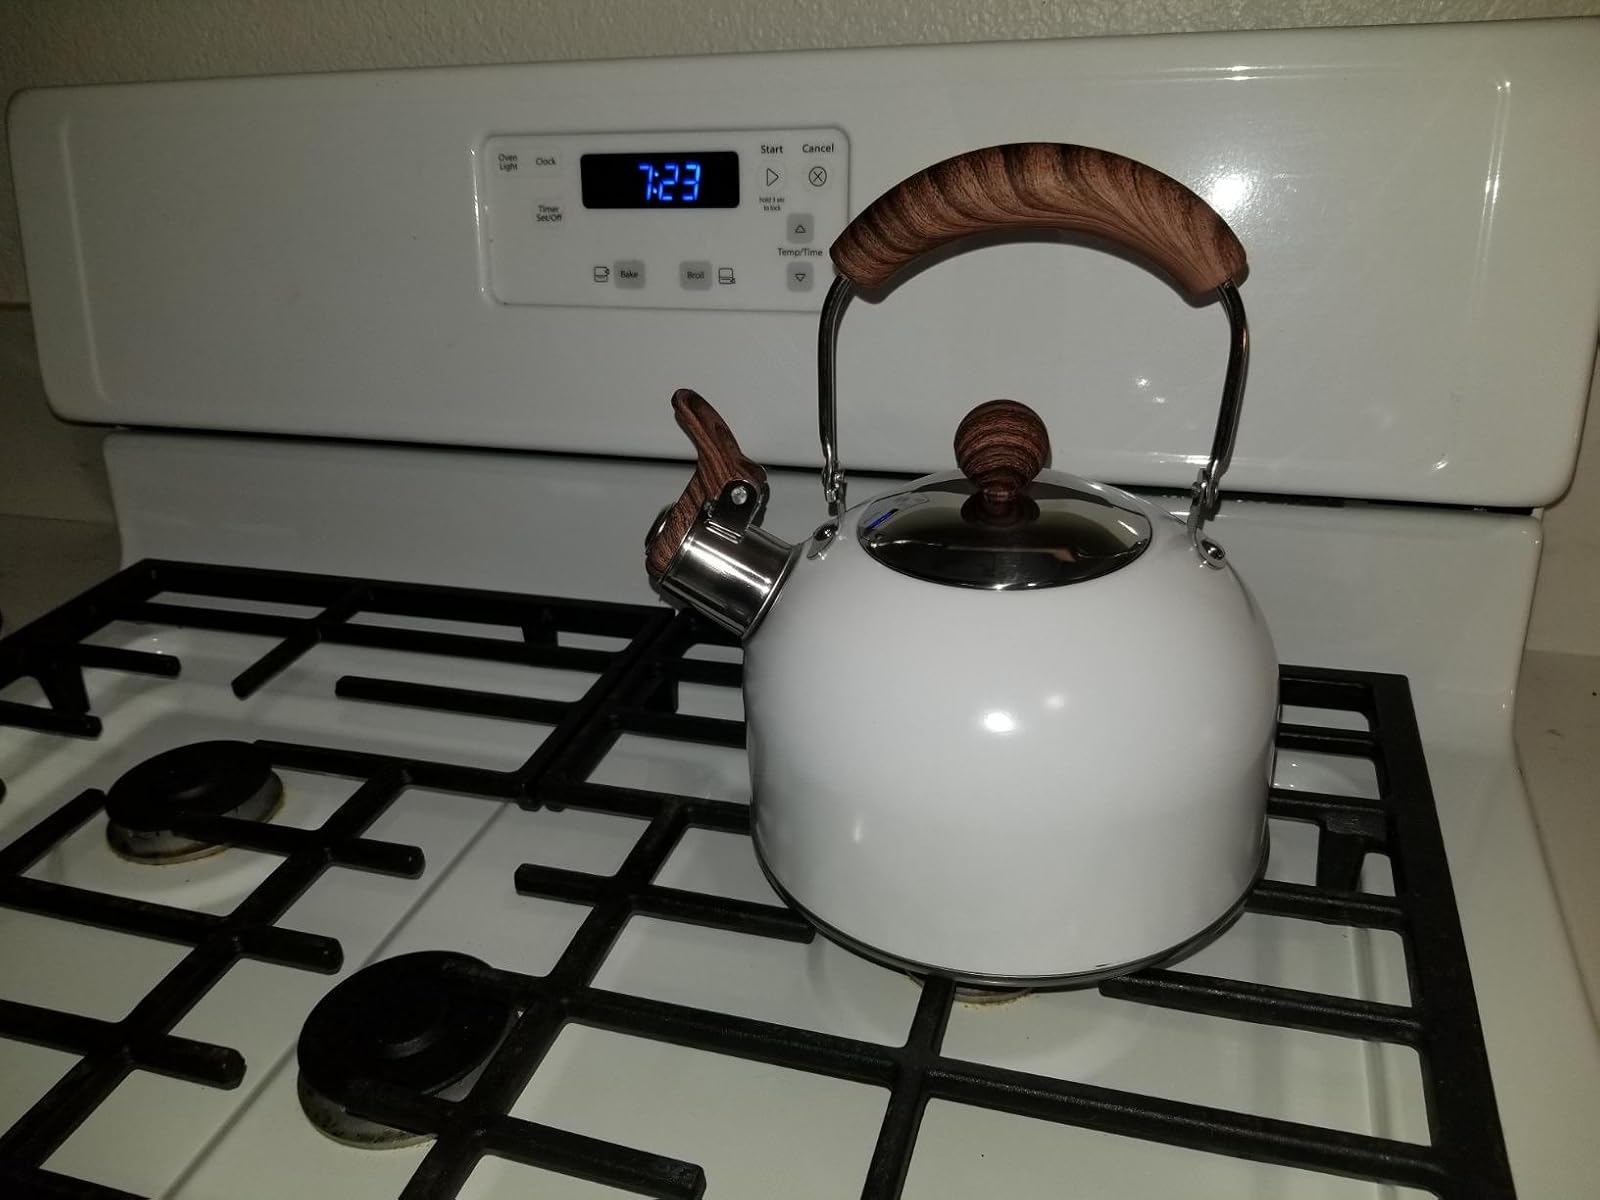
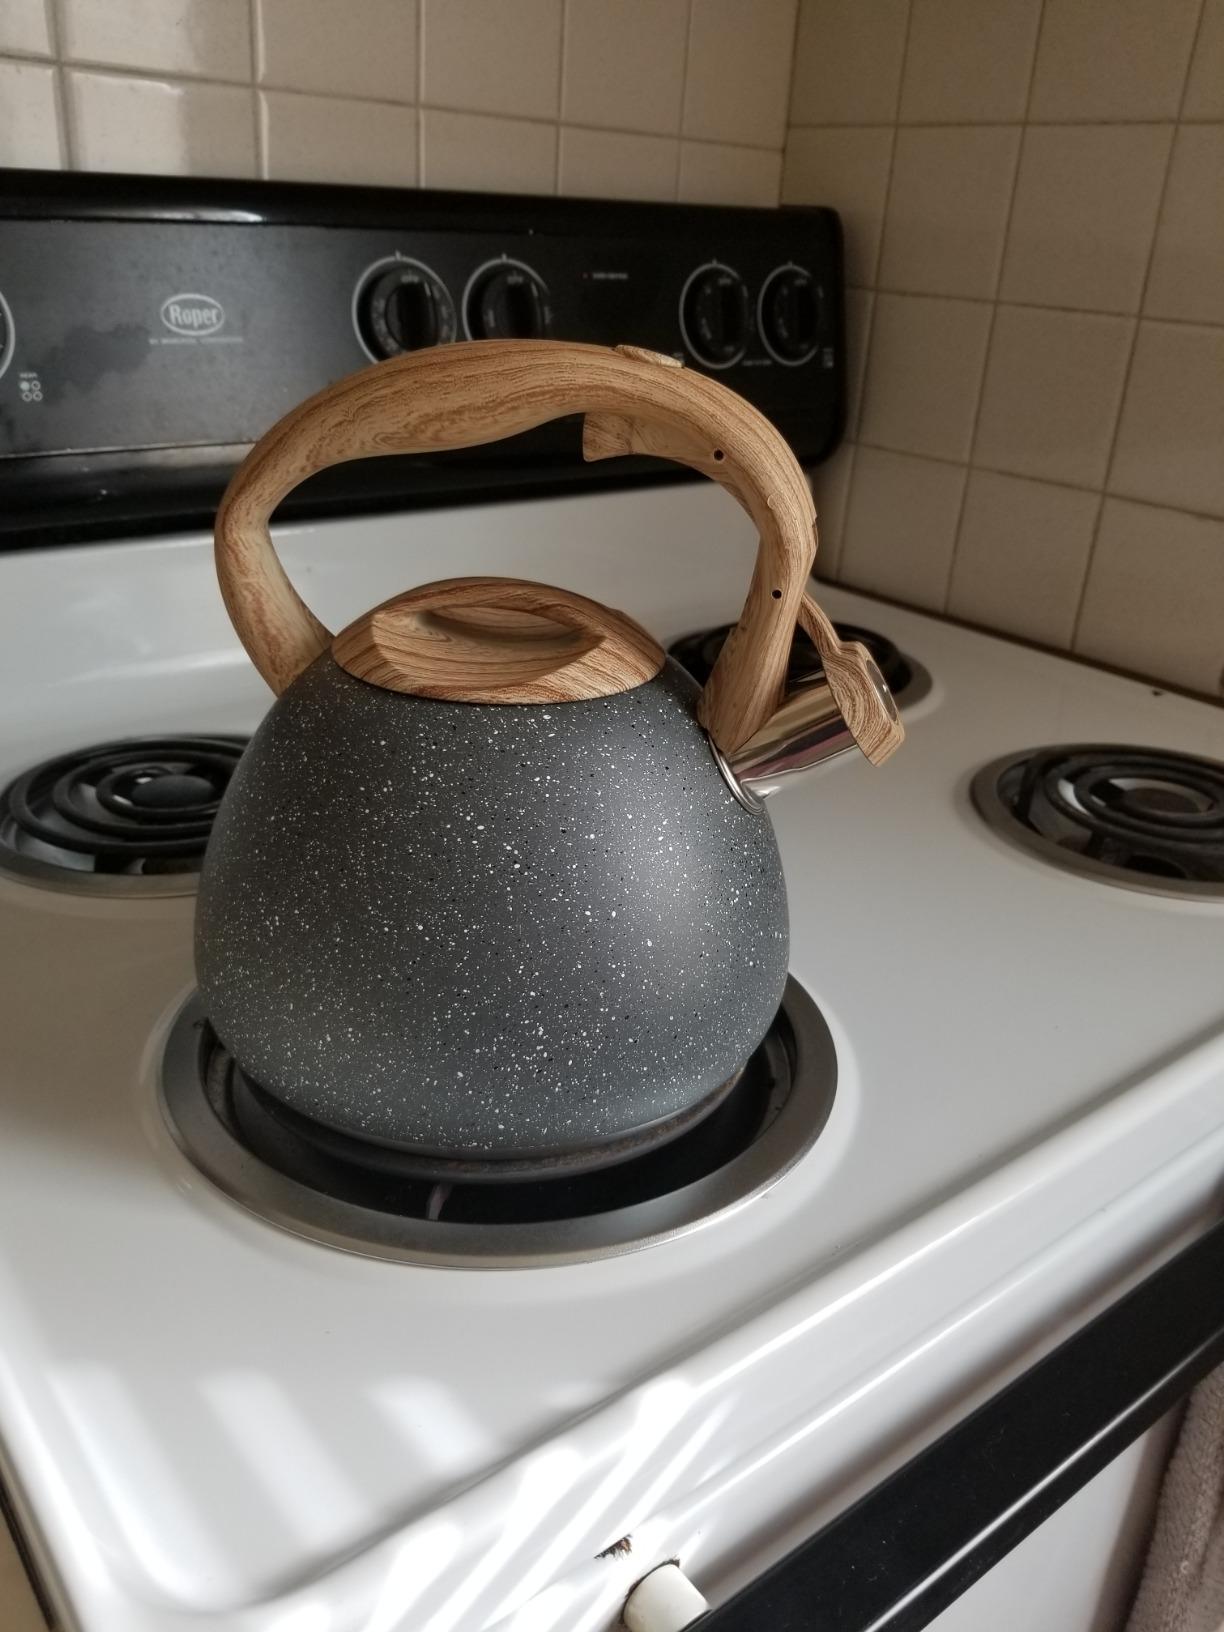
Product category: items_kettle
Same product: no